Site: saxony
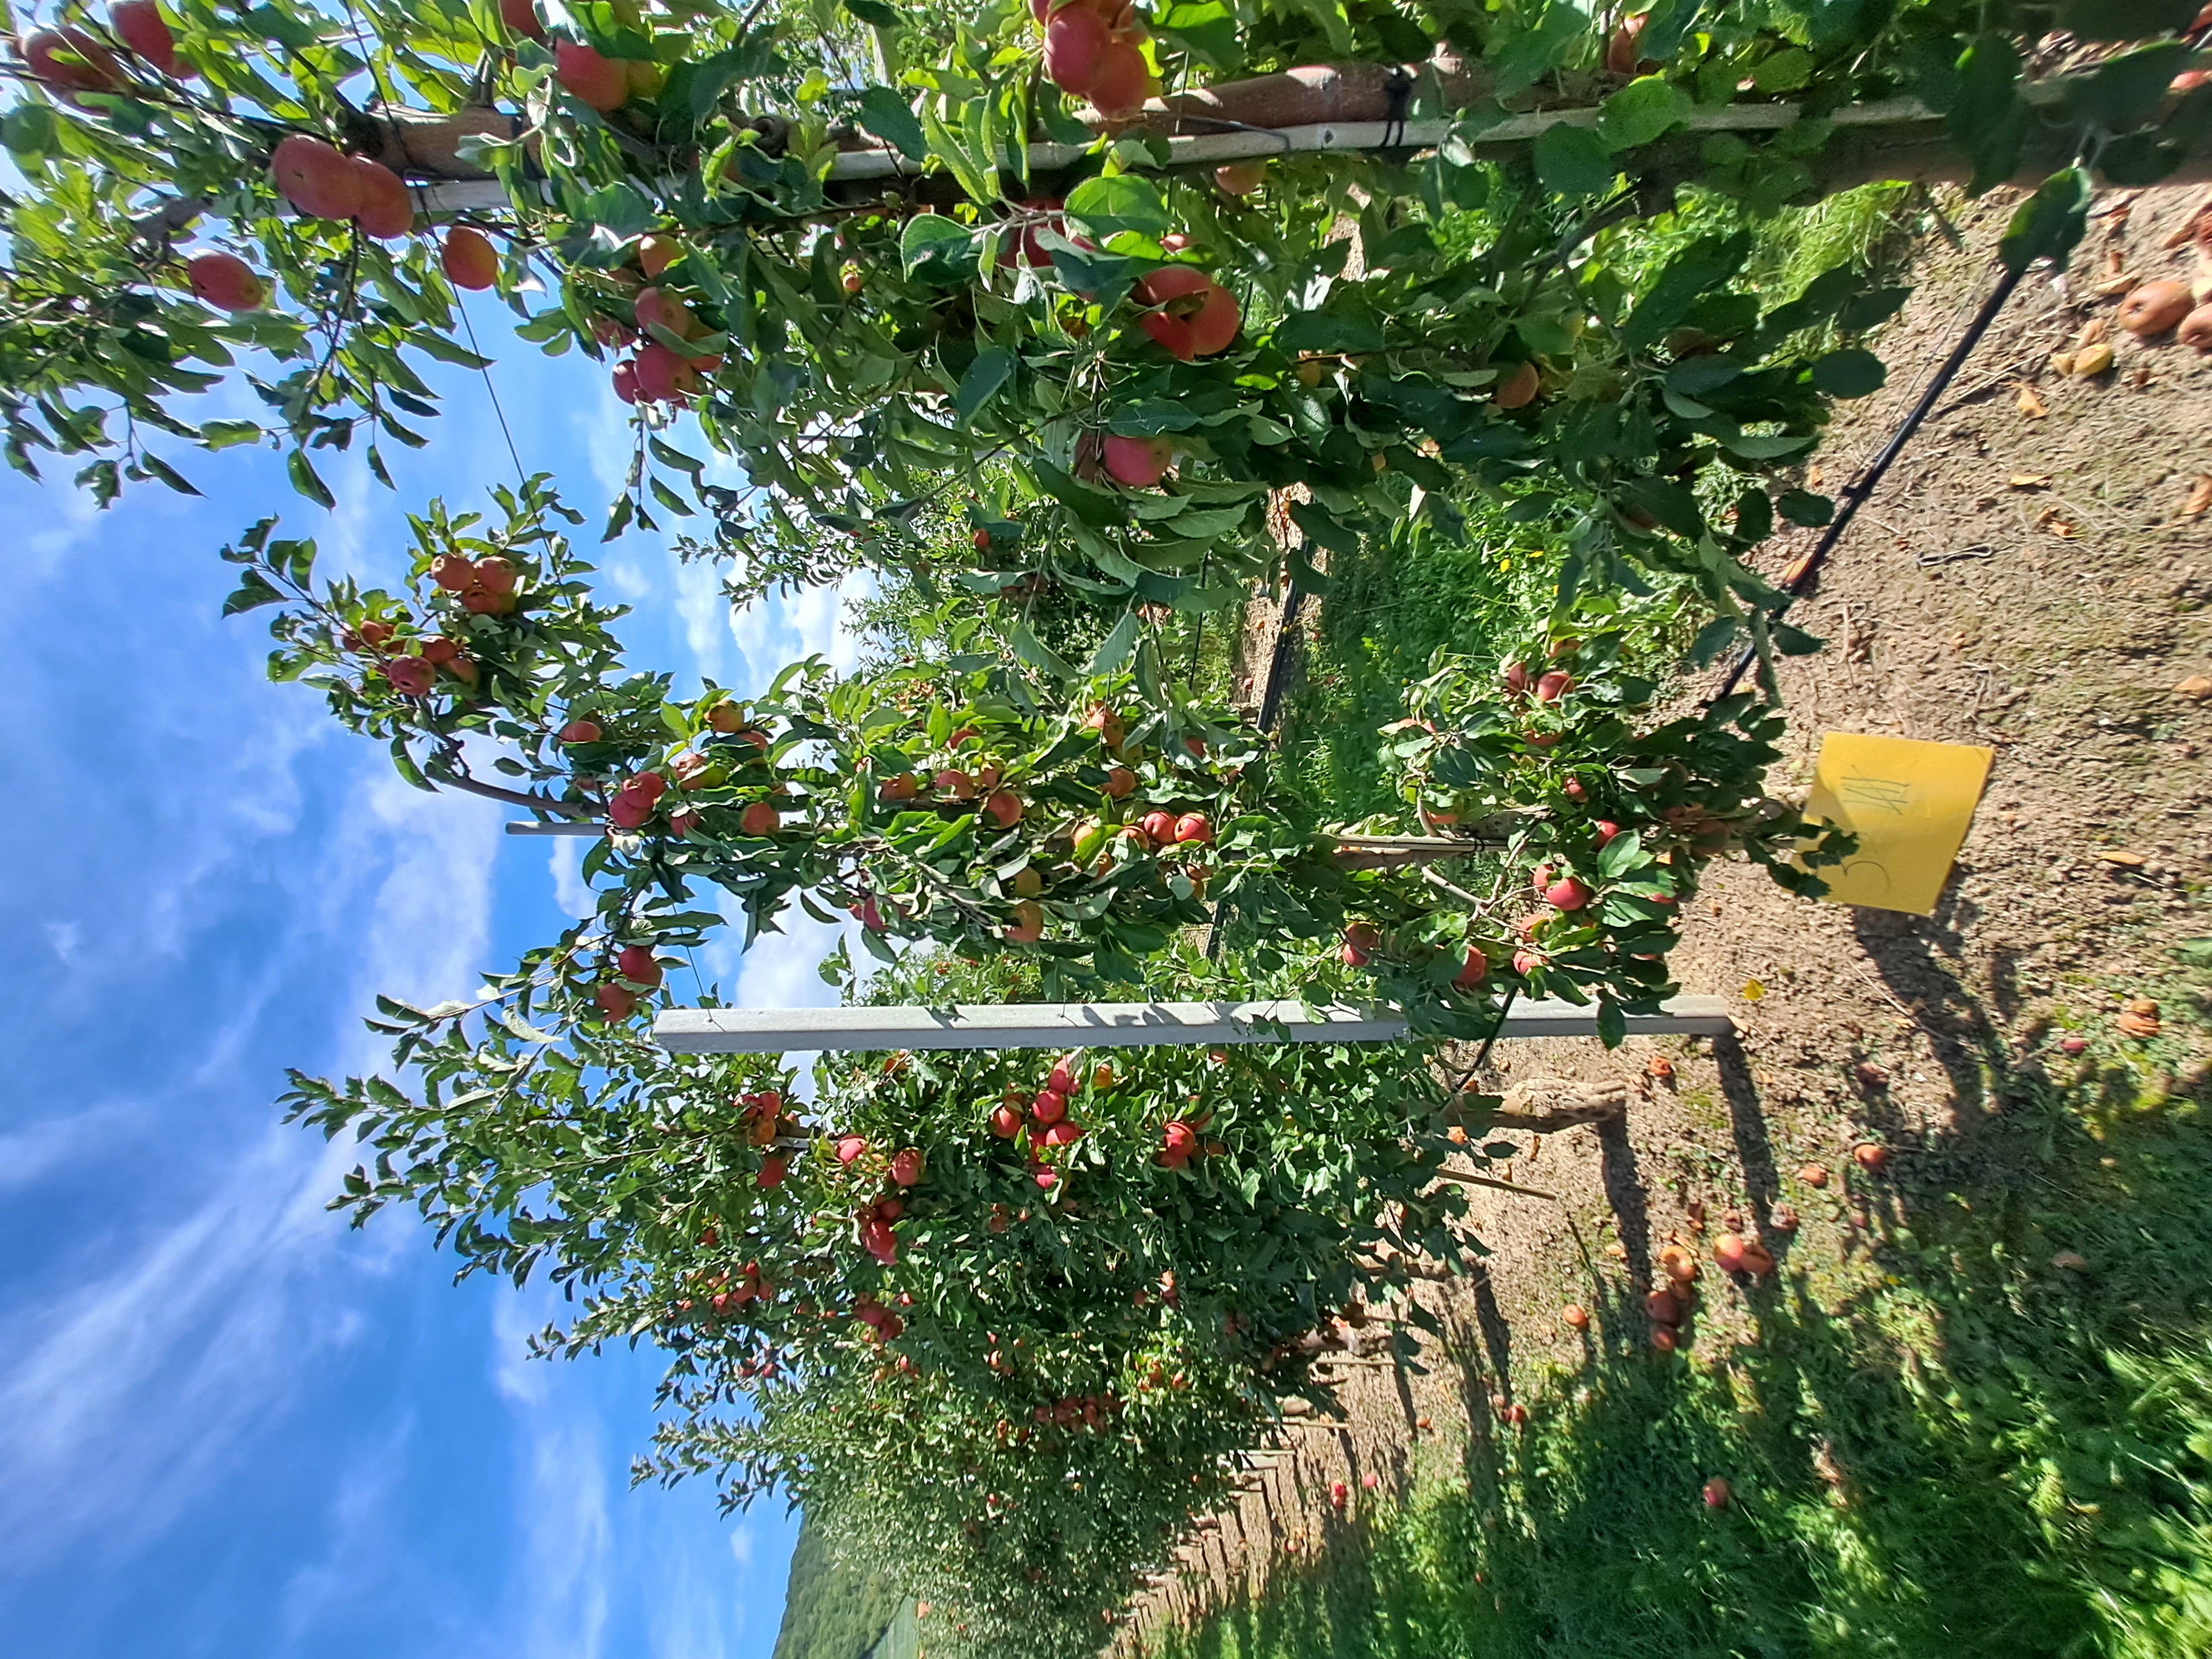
Growth stage (BBCH 87): Maturity of fruit and seed